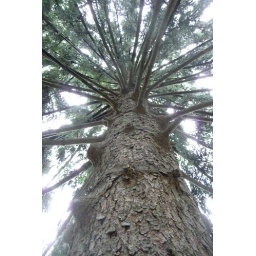
looking up the gorgeous pine tree in our back yard